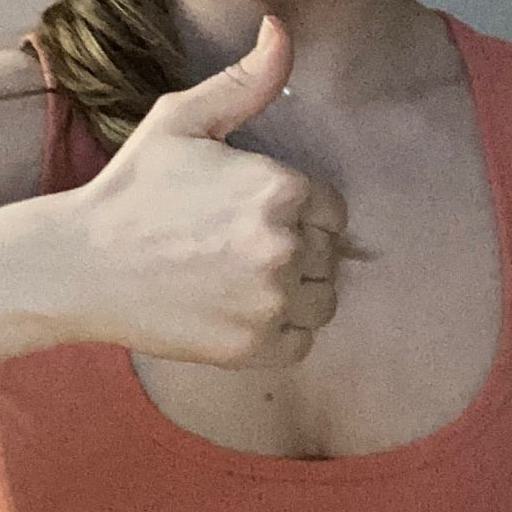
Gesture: like